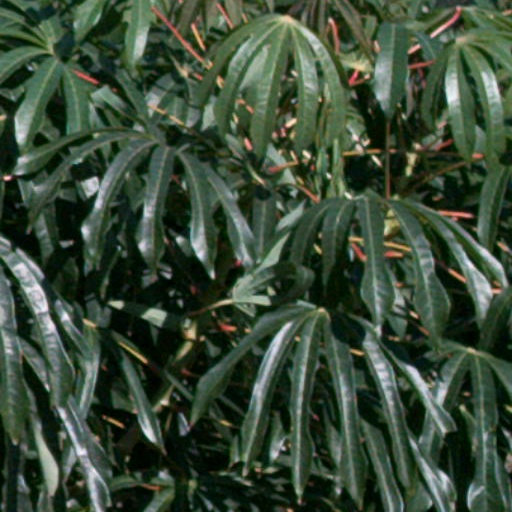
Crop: cassava